Newstalk ZB

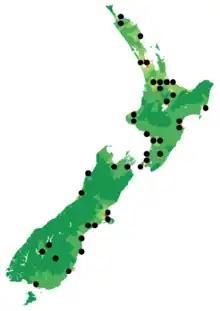
This is a map of the NZME-owned frequencies for Newstalk ZB.

The Newstalk ZB programme was simulcast on the former Radio Sport network frequencies following the closure of that network on 30 March 2020. There were break-outs for Super Rugby Aotearoa and selected ANZ Premiership netball match commentaries on the following Newstalk ZB Sport branded frequencies: